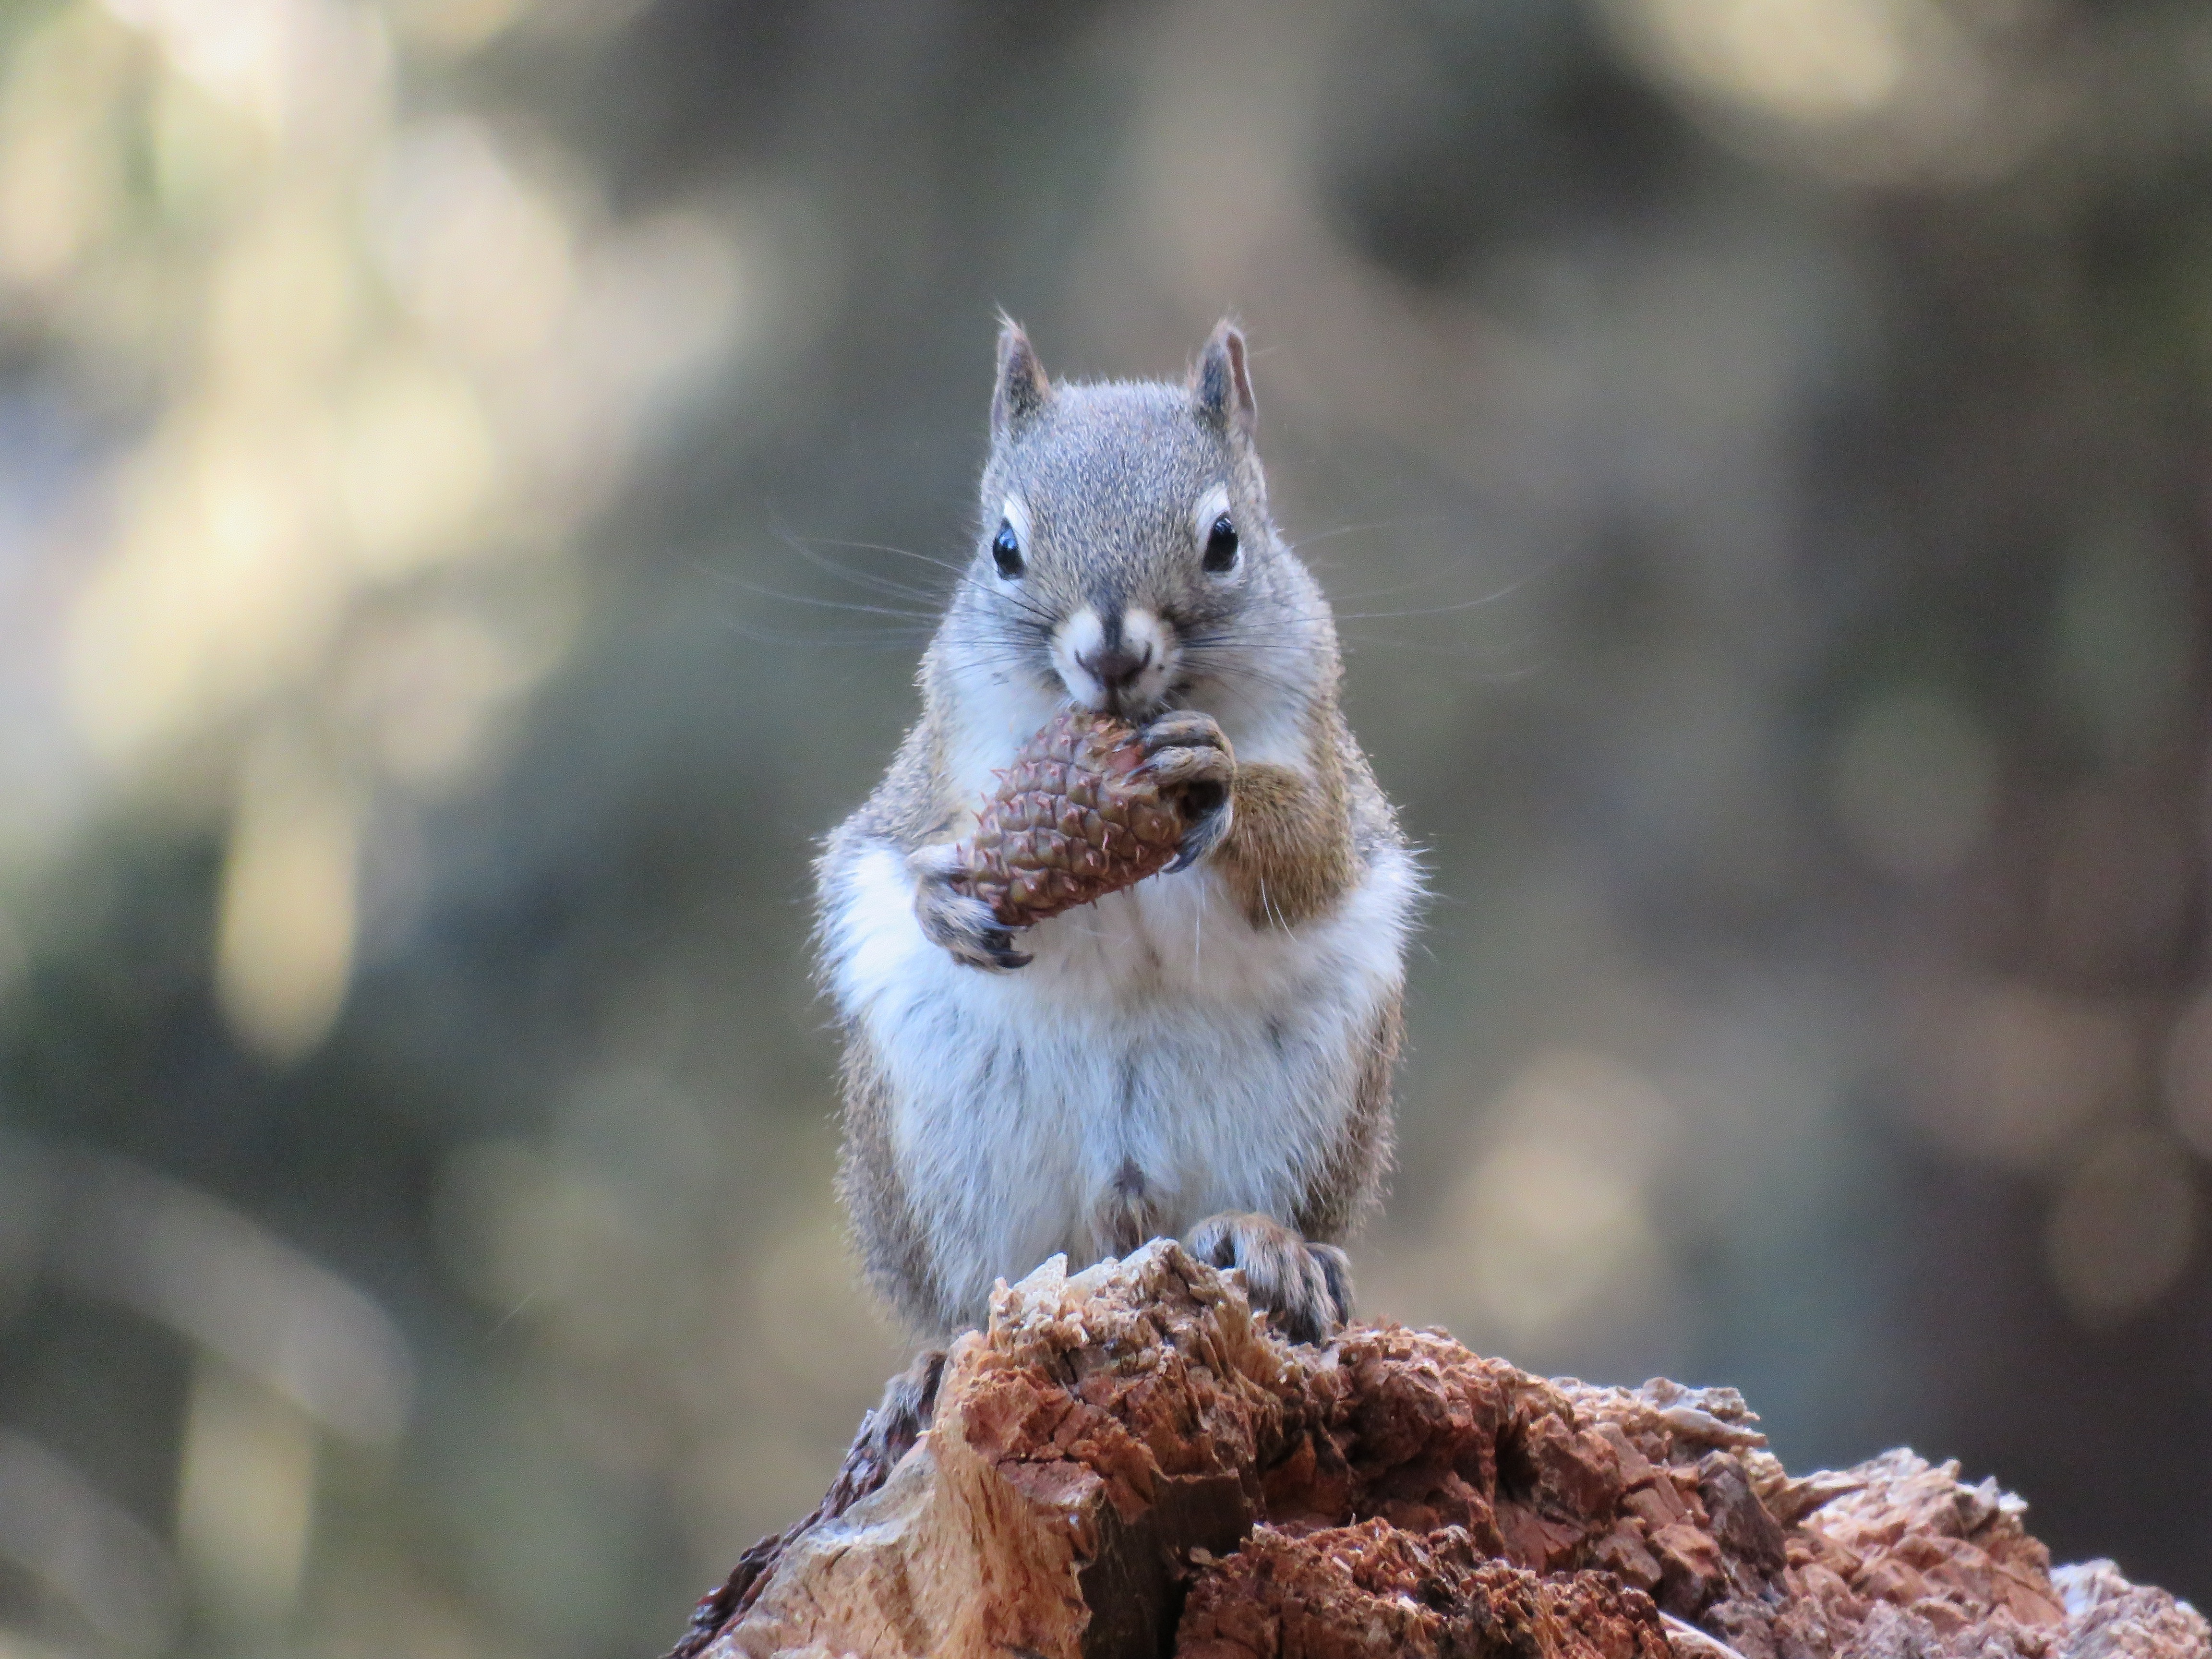
nature, forest, outdoor, animal, wildlife, wild, pinecone, park, brown, mammal, squirrel, rodent, fauna, eating, whiskers, vertebrate, chipmunk, tree squirrel